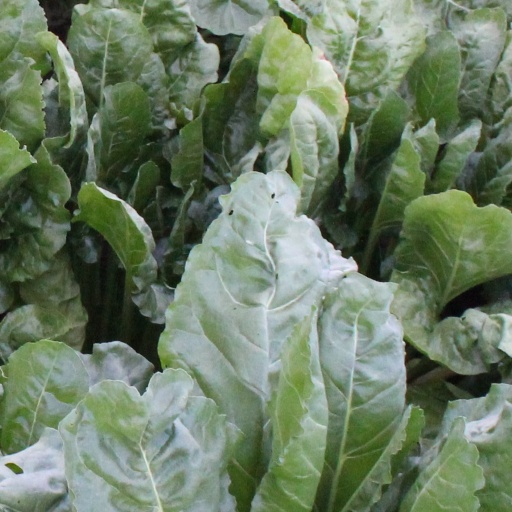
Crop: sugar beet